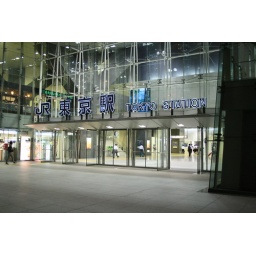
finally getting back to Tokyo in the evening after the long bus ride home